Dickinson–Pillsbury–Witham House

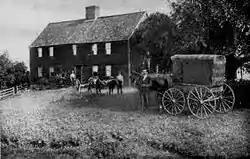
An early photo of the Dickinson–Pillsbury–Witham House

The Dickinson–Pillsbury–Witham House is a historic First Period house which, along with an 18th-century barn, sits on an 8.84 acre lot in Georgetown, Massachusetts. The well-preserved building with its massive original hardwood frame has many surviving early components, including a rare original enclosed stairway, doors, wooden latches, hardware, cupboards, brick nogging in the walls, and early paint.